Ratonhnhaké:ton

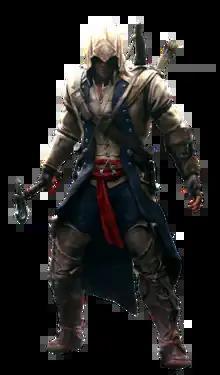
Ratonhnhaké:ton in "Assassin's Creed III"

Ratonhnhaké:ton, commonly known by his adopted name Connor, is a fictional character in the video game series "Assassin's Creed". A half-British, half-Mohawk Master Assassin who serves as a central character in the games set around the American Revolution, he first appears as the main protagonist of "Assassin's Creed III" (2012), in which he is portrayed by Native American actor Noah Watts through performance capture, and voiced by Jamie Mayers as a young child. He also makes a minor appearance in the tie-in game "". The character has made further appearances in various spin-off media of the franchise.